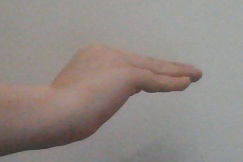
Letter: haa